Auguste-Joseph Herlin

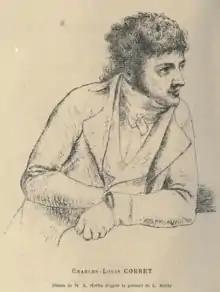
Charles-Louis Corbet, by Herlin after Louis-Léopold Boilly (1761-1845)

Herlin exhibited several paintings at the Salon in Paris, including: